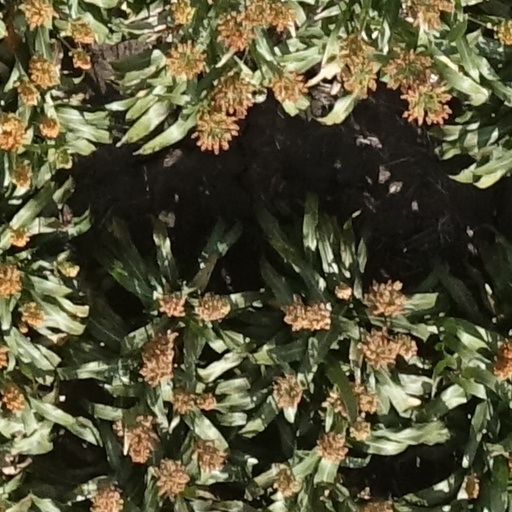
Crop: sorghum